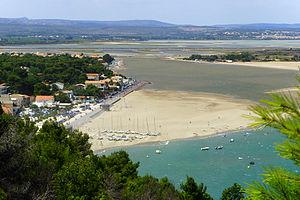
Leucate est une commune française, située dans le département de l'Aude en région Occitanie.
L'Aude est un département français de la région Occitanie, qui se situe dans le Sud de la France. Sa préfecture est Carcassonne, avec sa ville médiévale fortifiée tandis que sa plus grande ville est Narbonne avec plus de 55 000 habitants.